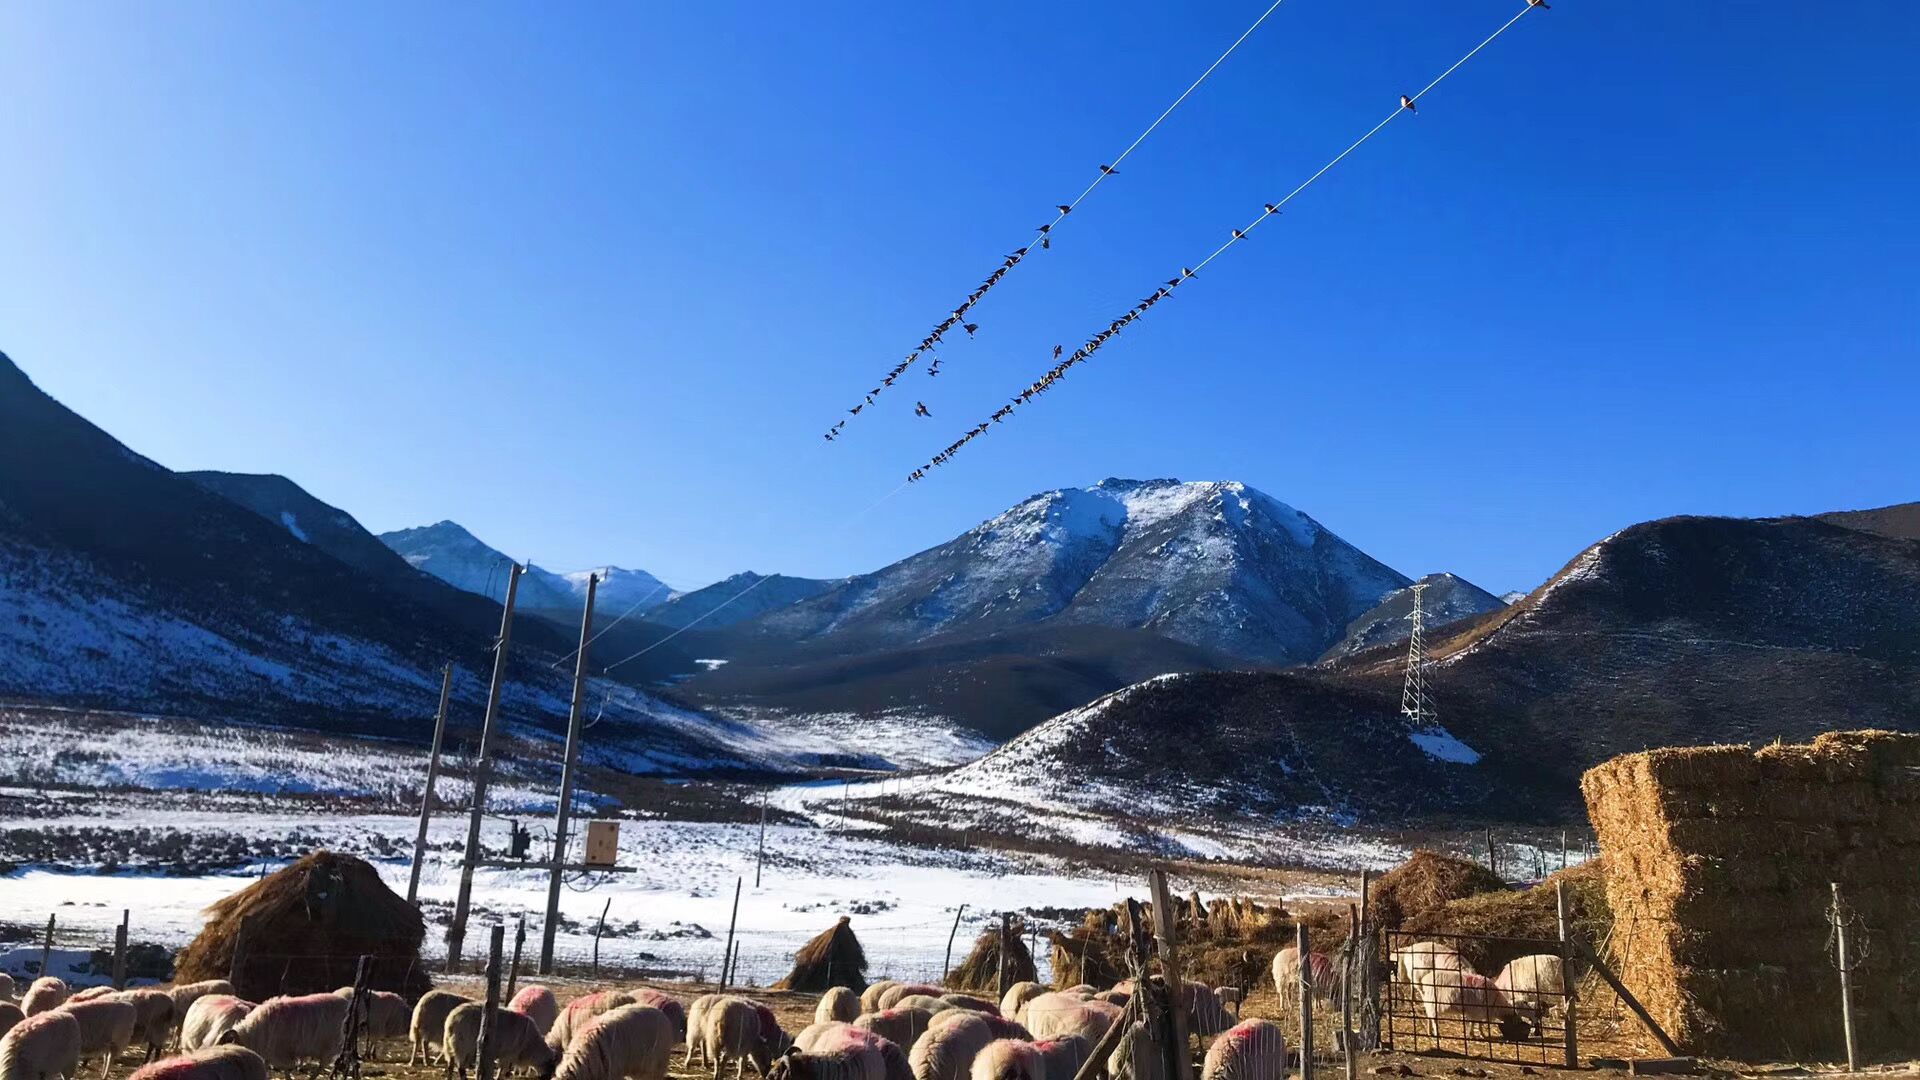
tibetan, mountainous landforms, mountain, sky, mountain range, hill, winter, cloud, highland, hill station, landscape, fell, ridge, snow, tourism, alps, summit, valley, vacation, massif, village